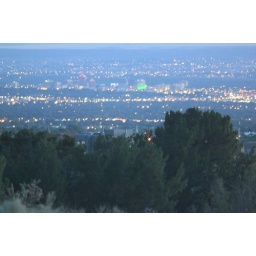
The green building in the center back is the &amp;quot;famous&amp;quot; Wells Fargo building, shown in the intro to USA's &amp;quot;In Plain Sight&amp;quot;